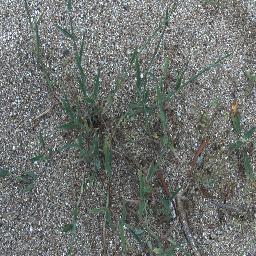
Label: negative